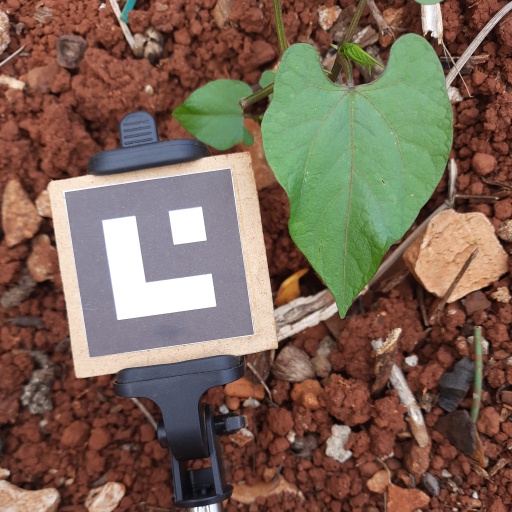
Observations: wavy surface, eating holes in the edge, eating holes in the center, under cloudy sky